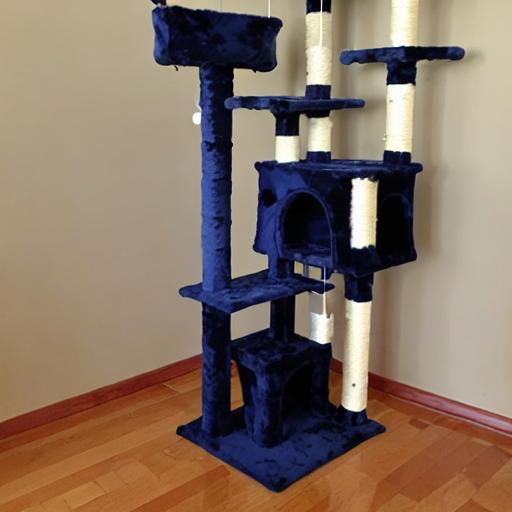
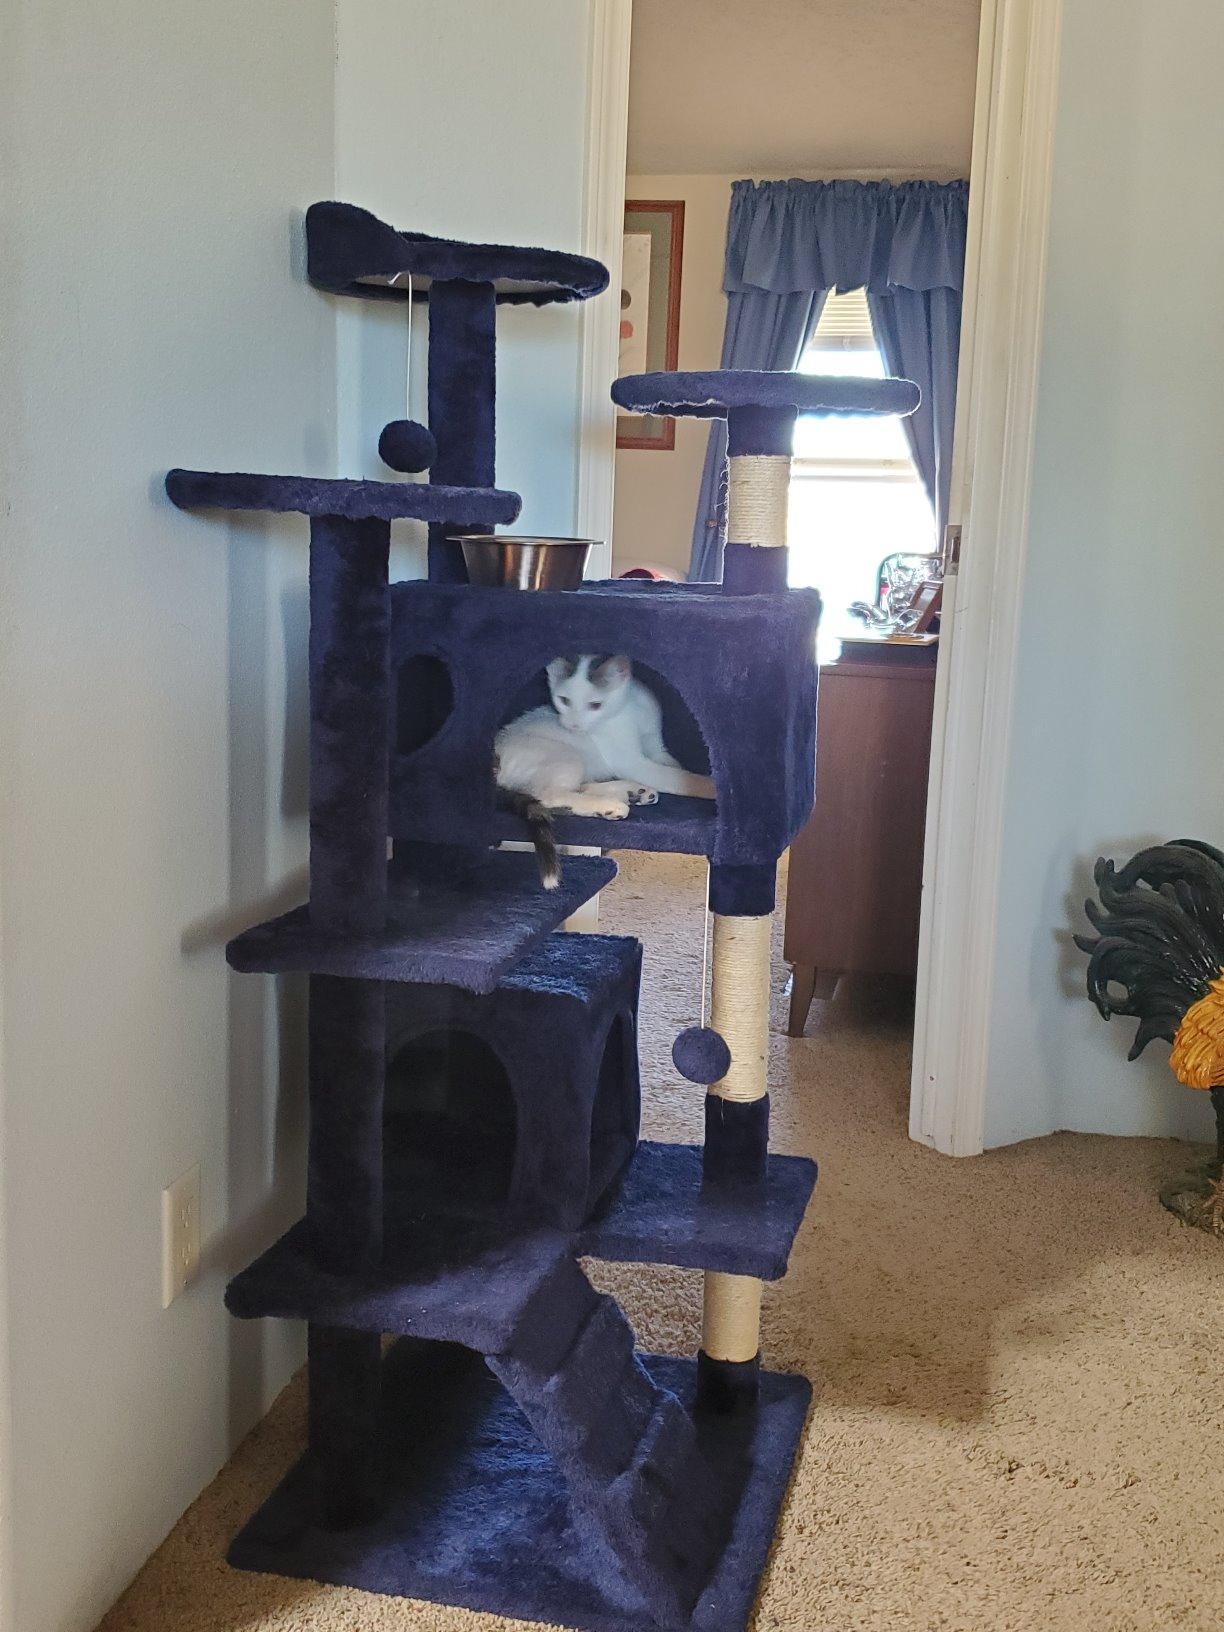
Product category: items_cat tree
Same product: no